Cum Town

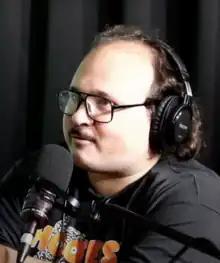
Stavros Halkias in 2021

Nick Mullen (born December 13, 1988) is a stand-up comedian, comedy writer, and podcaster. Much of his comedy is ironic, observational and self-deprecating, and focuses on internet culture.